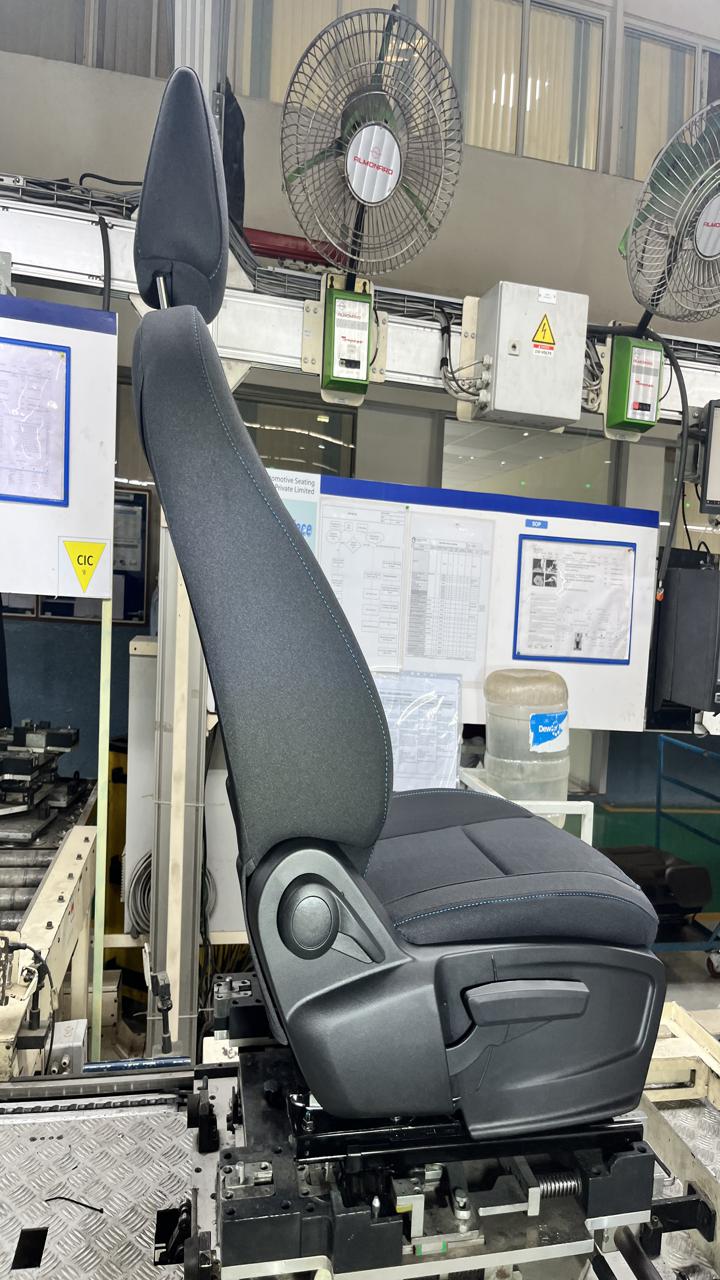
Label: Knob